Fred Dibnah

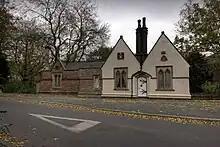
Dibnah's home, 121 Radcliffe Road, a former Victorian gatehouse in Bolton. Now the (closed) Fred Dibnah Heritage Centre

In 1967, following disagreements over who should be invited to their wedding, Dibnah and 19-year-old hairdresser Alison Mary Foster eloped to Gretna Green, to get married. Dibnah had first spotted Alison from the top of a chimney and, when one day she walked into the pub where he was drinking, he asked her out; six weeks later, the two became engaged. They left notes for their parents, caught a train to Carlisle and from there on a series of buses to Dumfries. They had initially planned to stay at the house of a friend but as he had returned to Bolton for his holidays, they stayed instead at a local farmhouse. The two had to be resident for at least 21 days to be married and so Dibnah agreed to point the gable ends of a local hotel in exchange for bed and board.